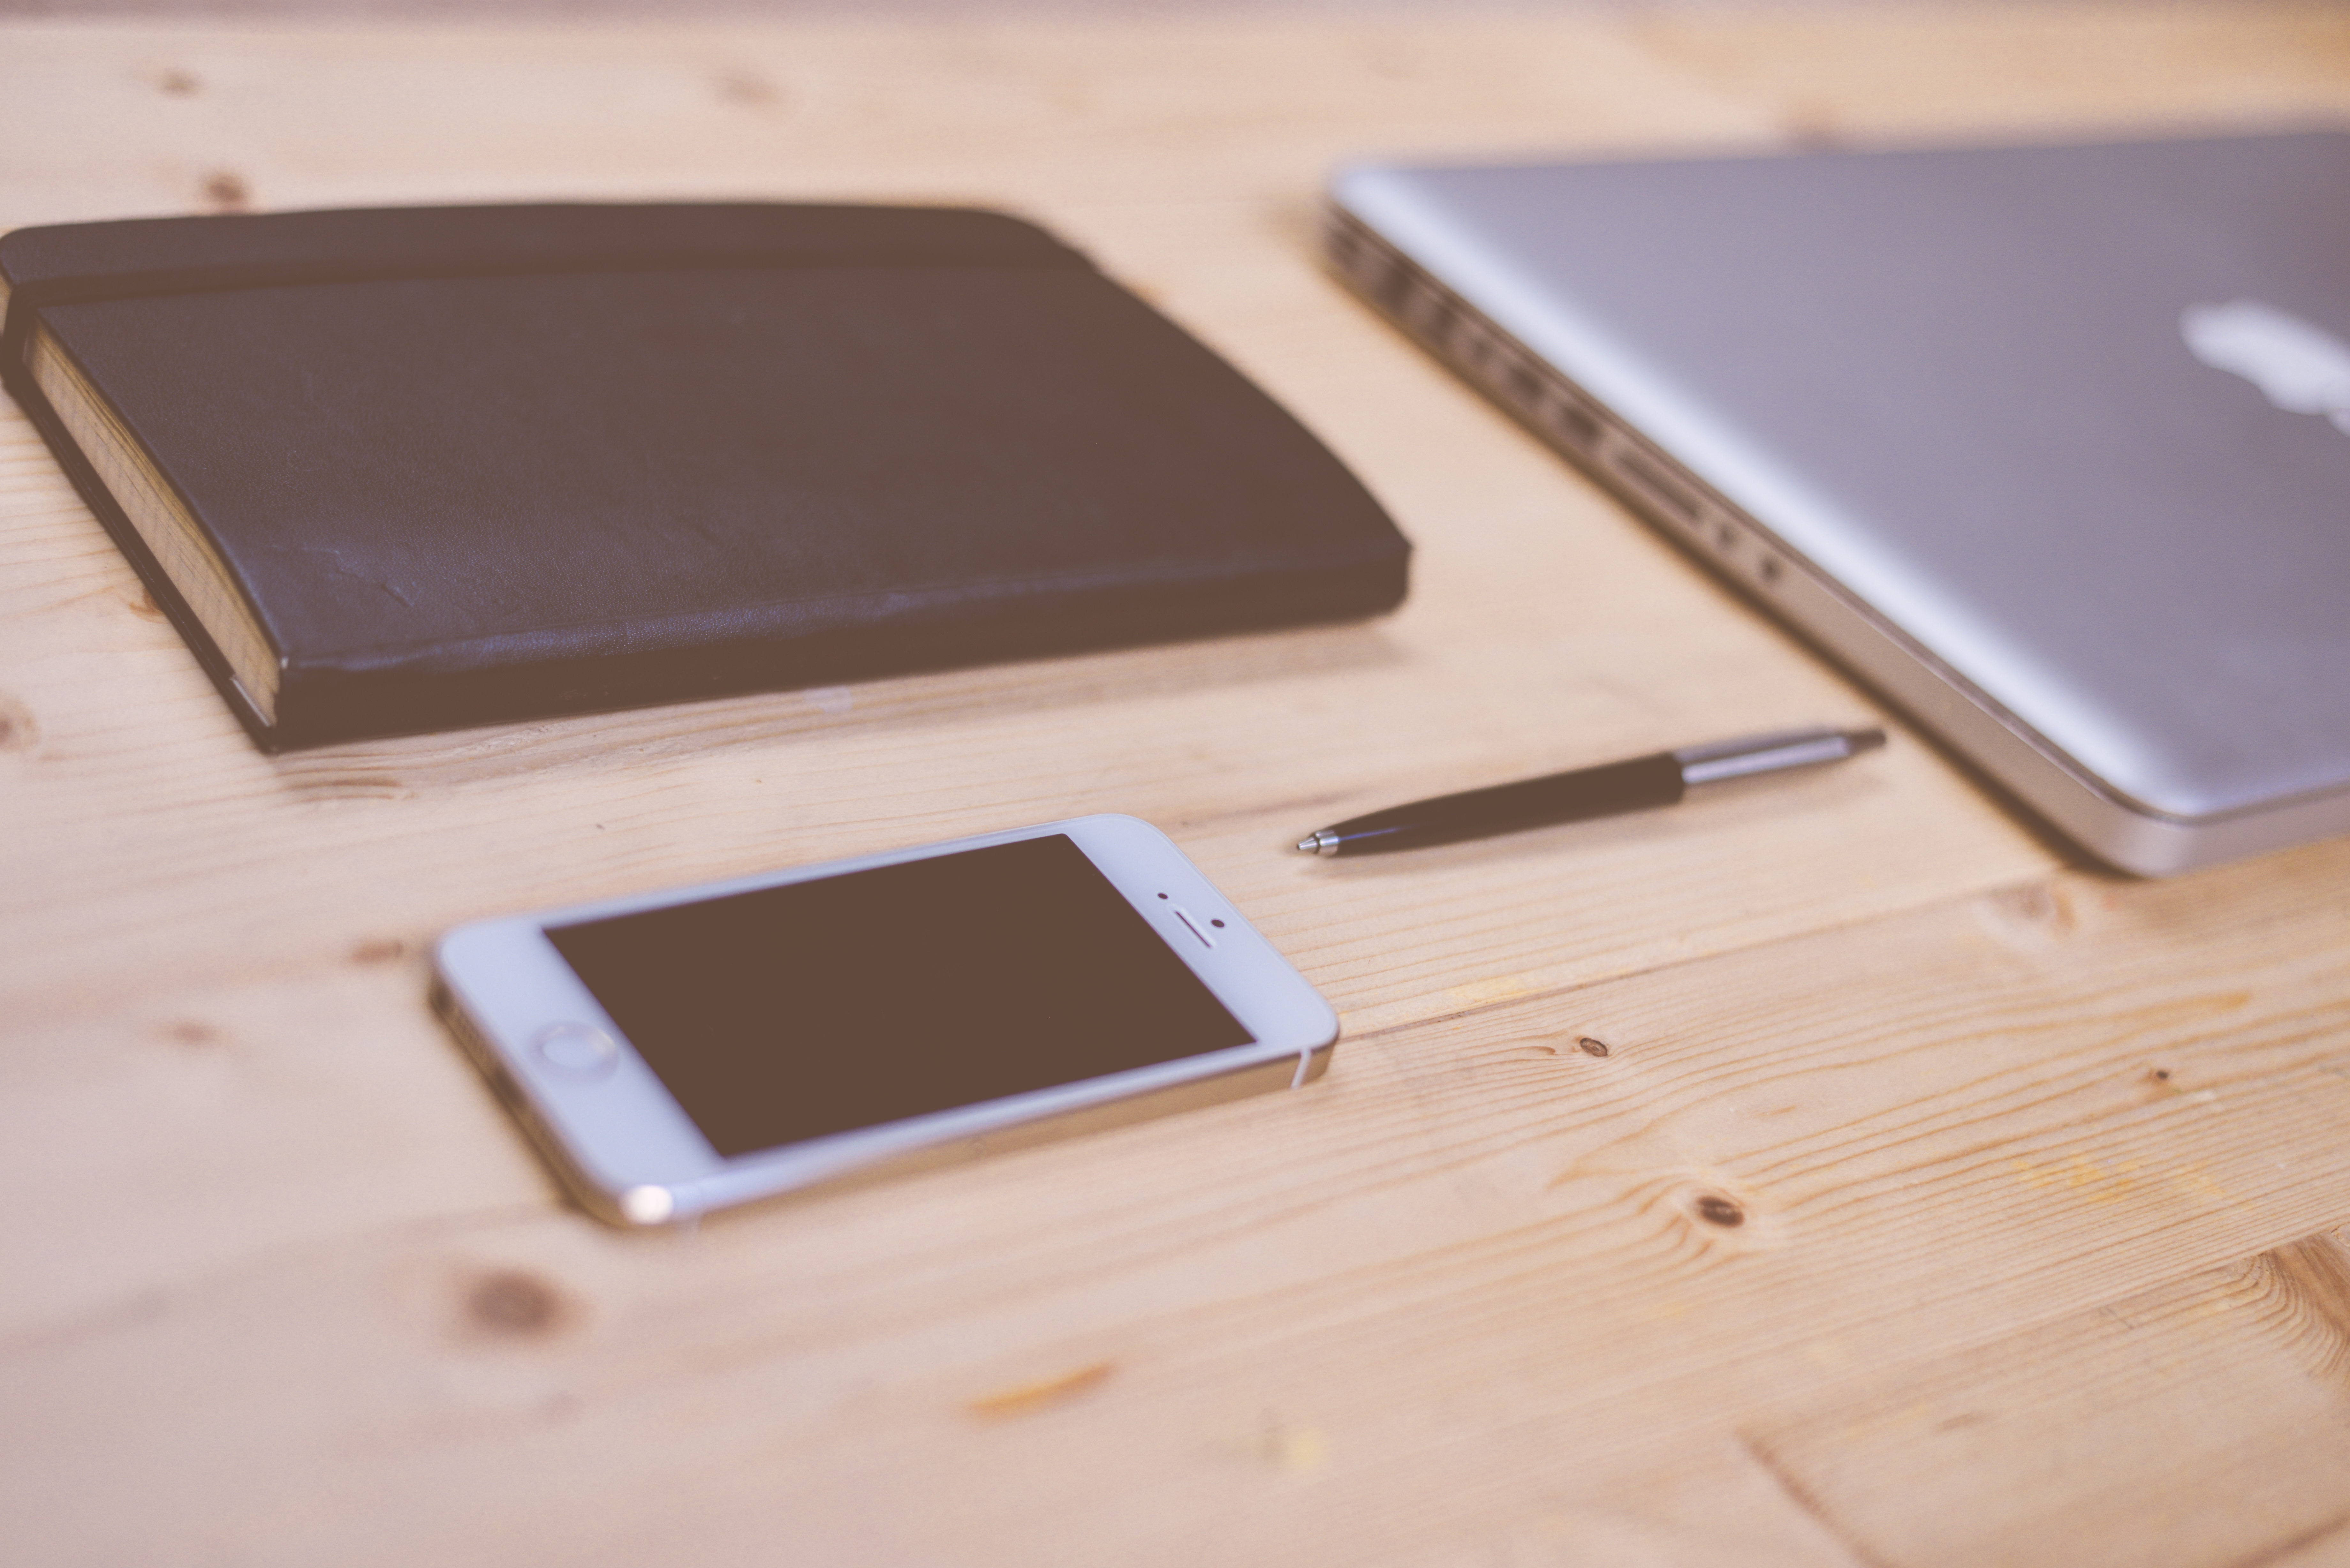
laptop, iphone, desk, notebook, computer, smartphone, macbook, apple, wood, technology, pen, workspace, gadget, mobile phone, eye